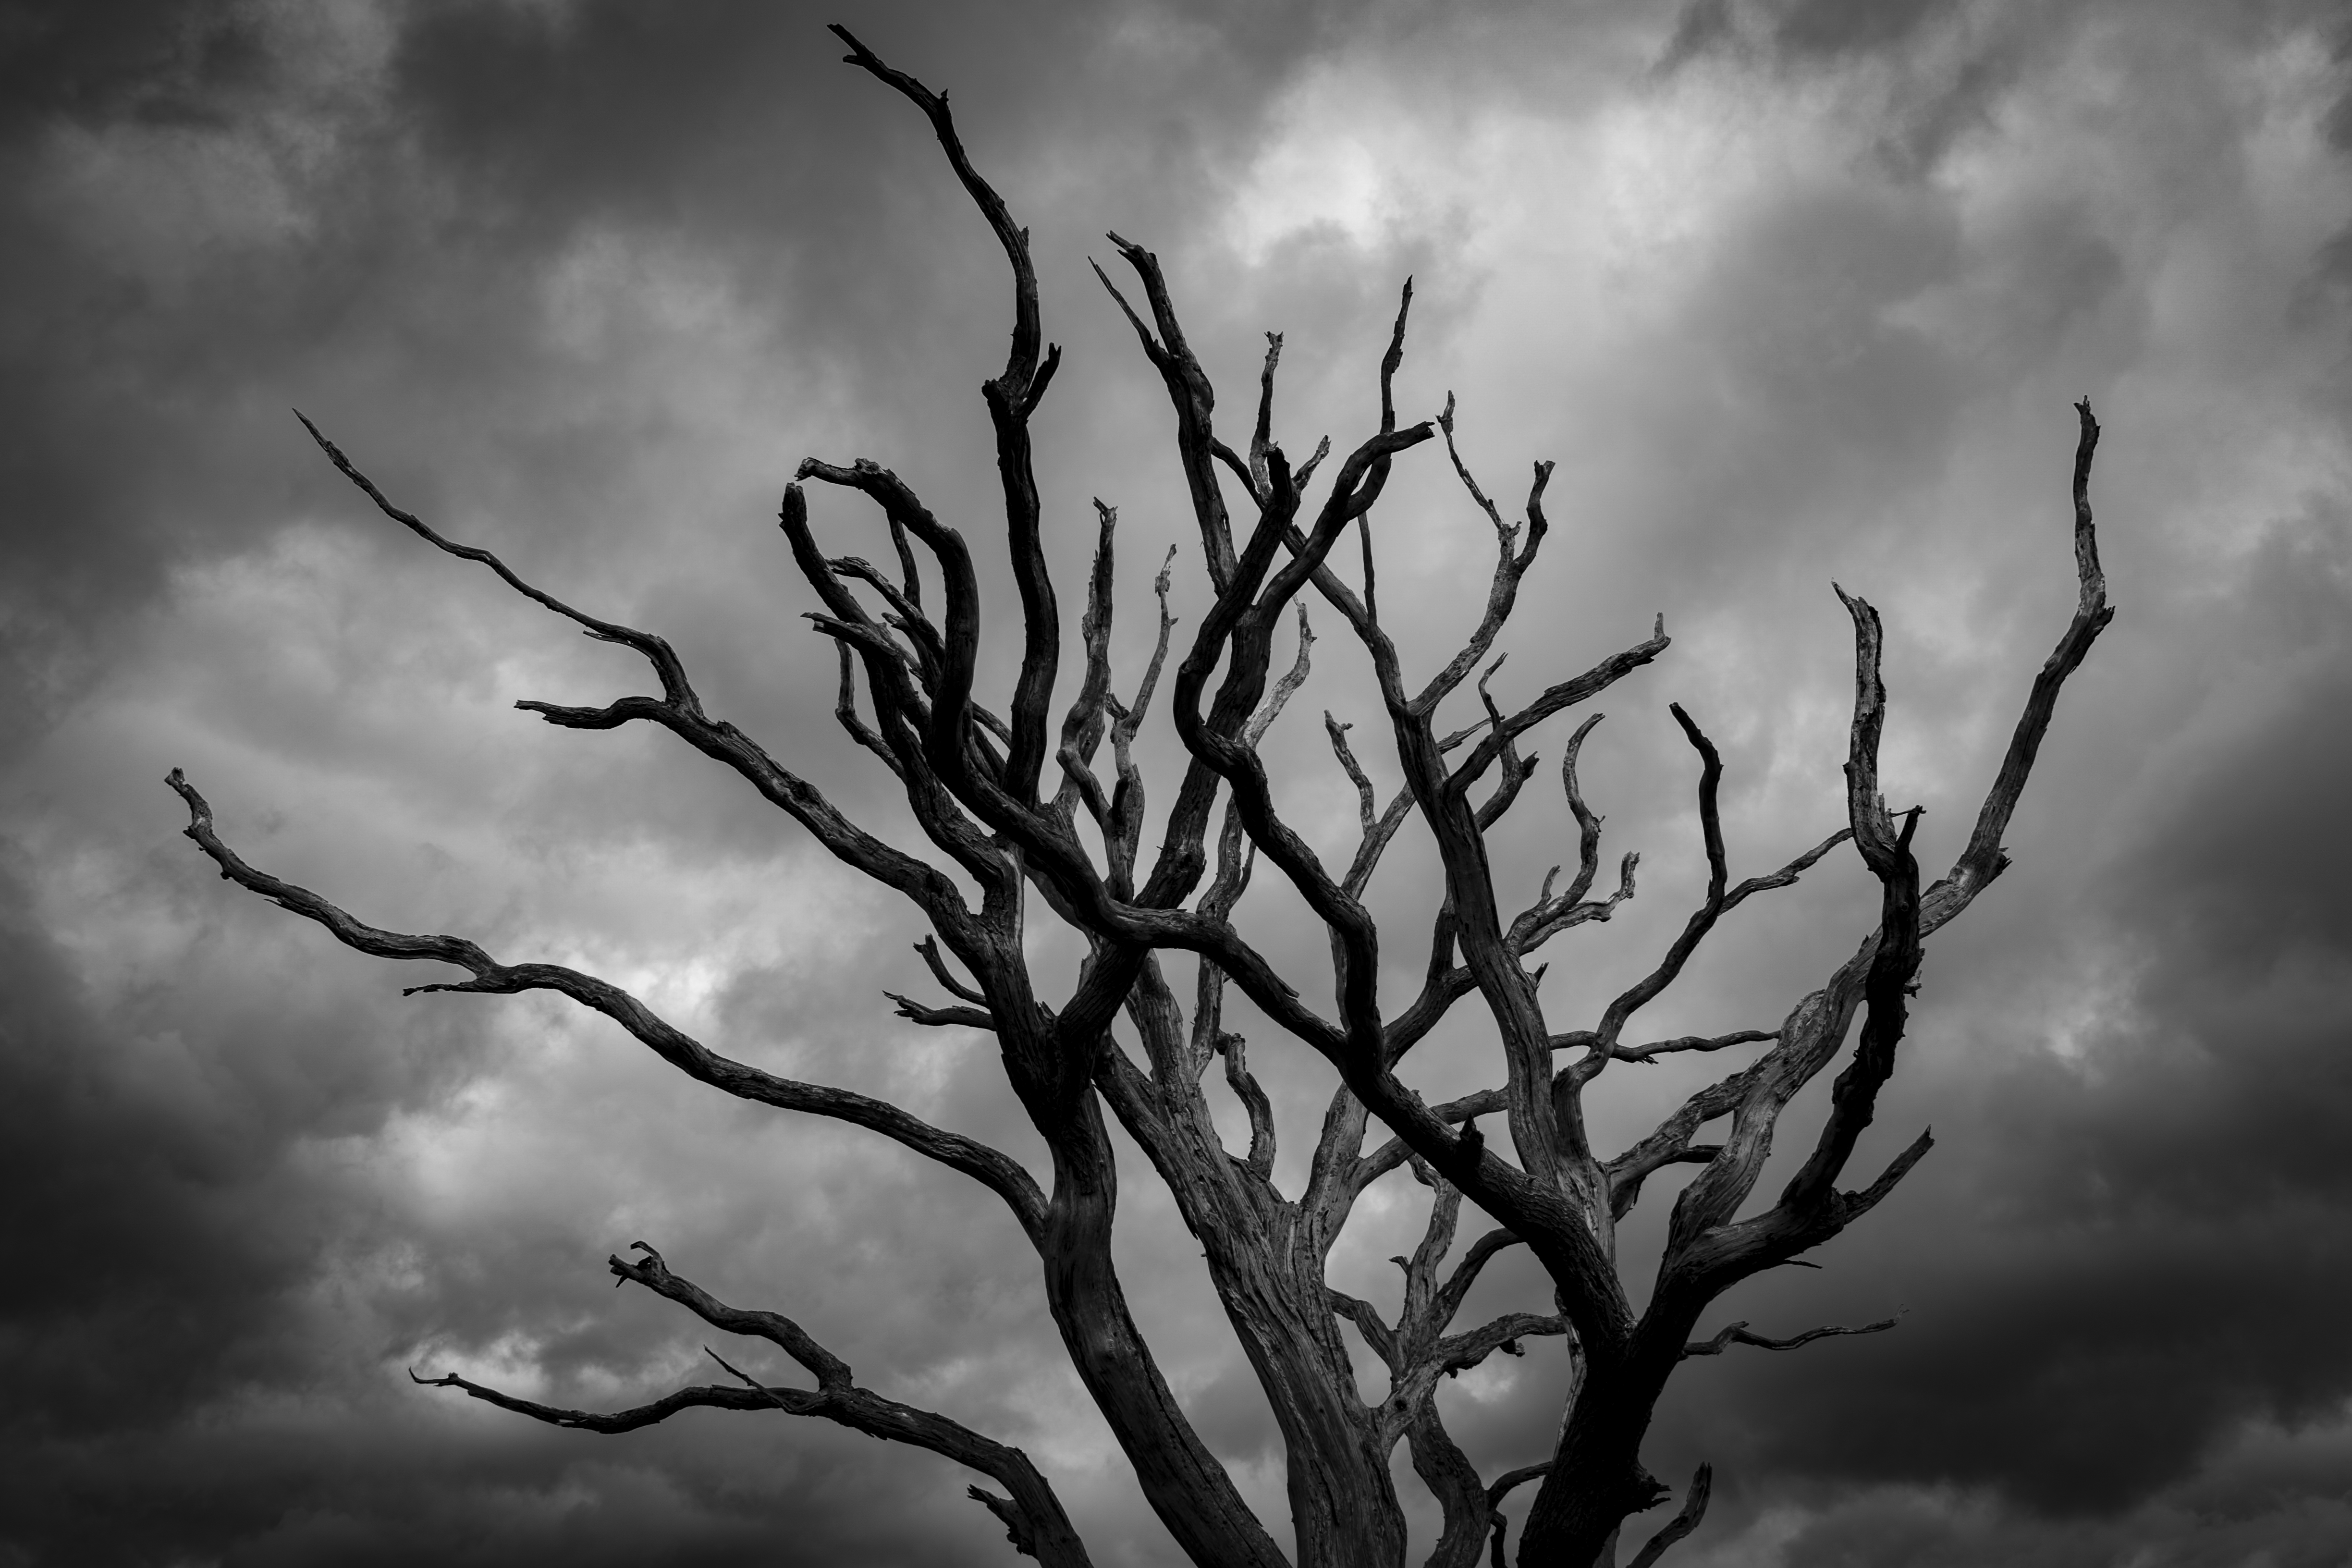
tree, nature, branch, cloud, black and white, plant, sky, sunlight, leaf, flower, atmosphere, weather, darkness, black, monochrome, lancashire, silverdale, nationaltrust, eaveswood, aonb, woods, worldphotoday, meteorological phenomenon, monochrome photography, atmospheric phenomenon, woody plant